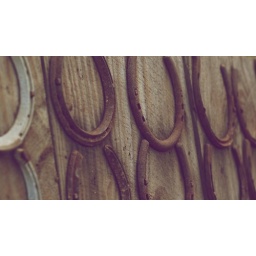
A wall of old horse shoes featured at the Heritage Festival in Reading, PA.